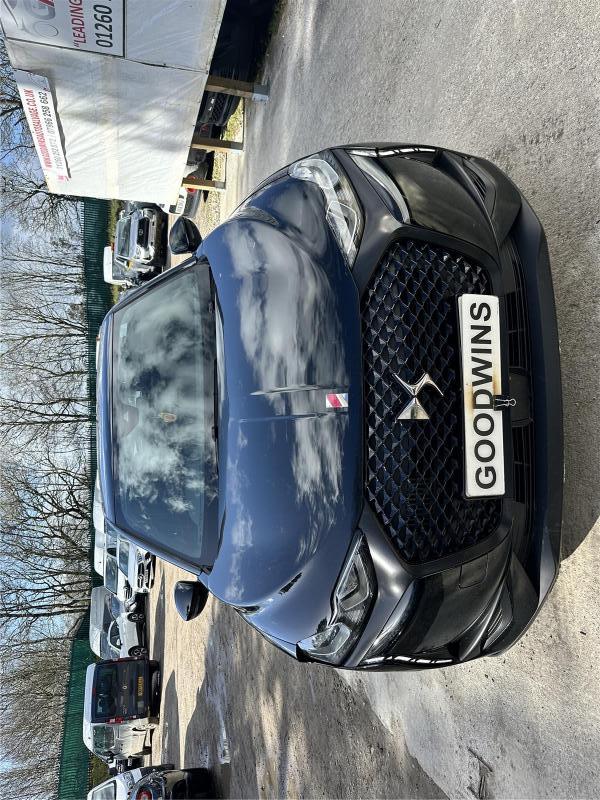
Aucun dommage détecté.
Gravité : aucun